Brocéliande

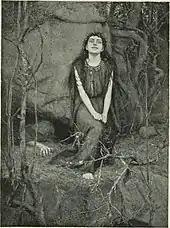
"Merlin and Vivien" by Henry Meynell Rheam (1895)

In the late 12th or early 13th century, Robert de Boron first associates the figure of Merlin with Brocéliande in his poem "Merlin". It is also featured in several episodes of the prose adaptations and continuations of the poem, the Vulgate Cycle (Lancelot-Grail), notably in the stories of Merlin and Viviane. Later, Morgan le Fay traps many unfaithful knights in her Val sans retour within Brocéliande until they are freed by Lancelot.